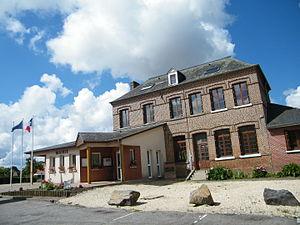
Auquemesnil, Seine-Maritime, France, mairie
Auquemesnil est une ancienne commune française située dans le département de la Seine-Maritime, en région Normandie.